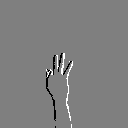
ASL letter: f